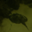
Label: ray